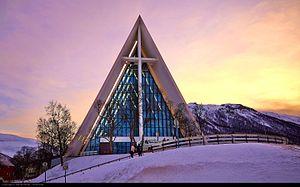
Selon un sondage Eurobarometer datant de 2018, 19 % « croient que Dieu existe » dont 17 % sont très religieux. Selon un autre sondage, de Gallup, 36 % des Norvégiens sont religieux. C'est la proportion la plus faible des pays occidentaux.
Tromsø est une ville du Nord de la Norvège. Située dans le comté de Troms, au nord du cercle polaire arctique, elle a une superficie de 2 558 km² et comptait 76 734 habitants au 1ᵉʳ janvier 2019, ce qui en fait la huitième ville du pays. Elle est surnommée « le Paris du Nord » et est la ville de plus de 50 000 habitants la plus septentrionale du monde.
La cathédrale arctique est une église protestante de l'Église de Norvège située à Tromsø. Elle fut construite en 1965. Monument emblématique de la ville, elle doit son nom au fait qu'elle est située au-dessus du cercle Arctique.